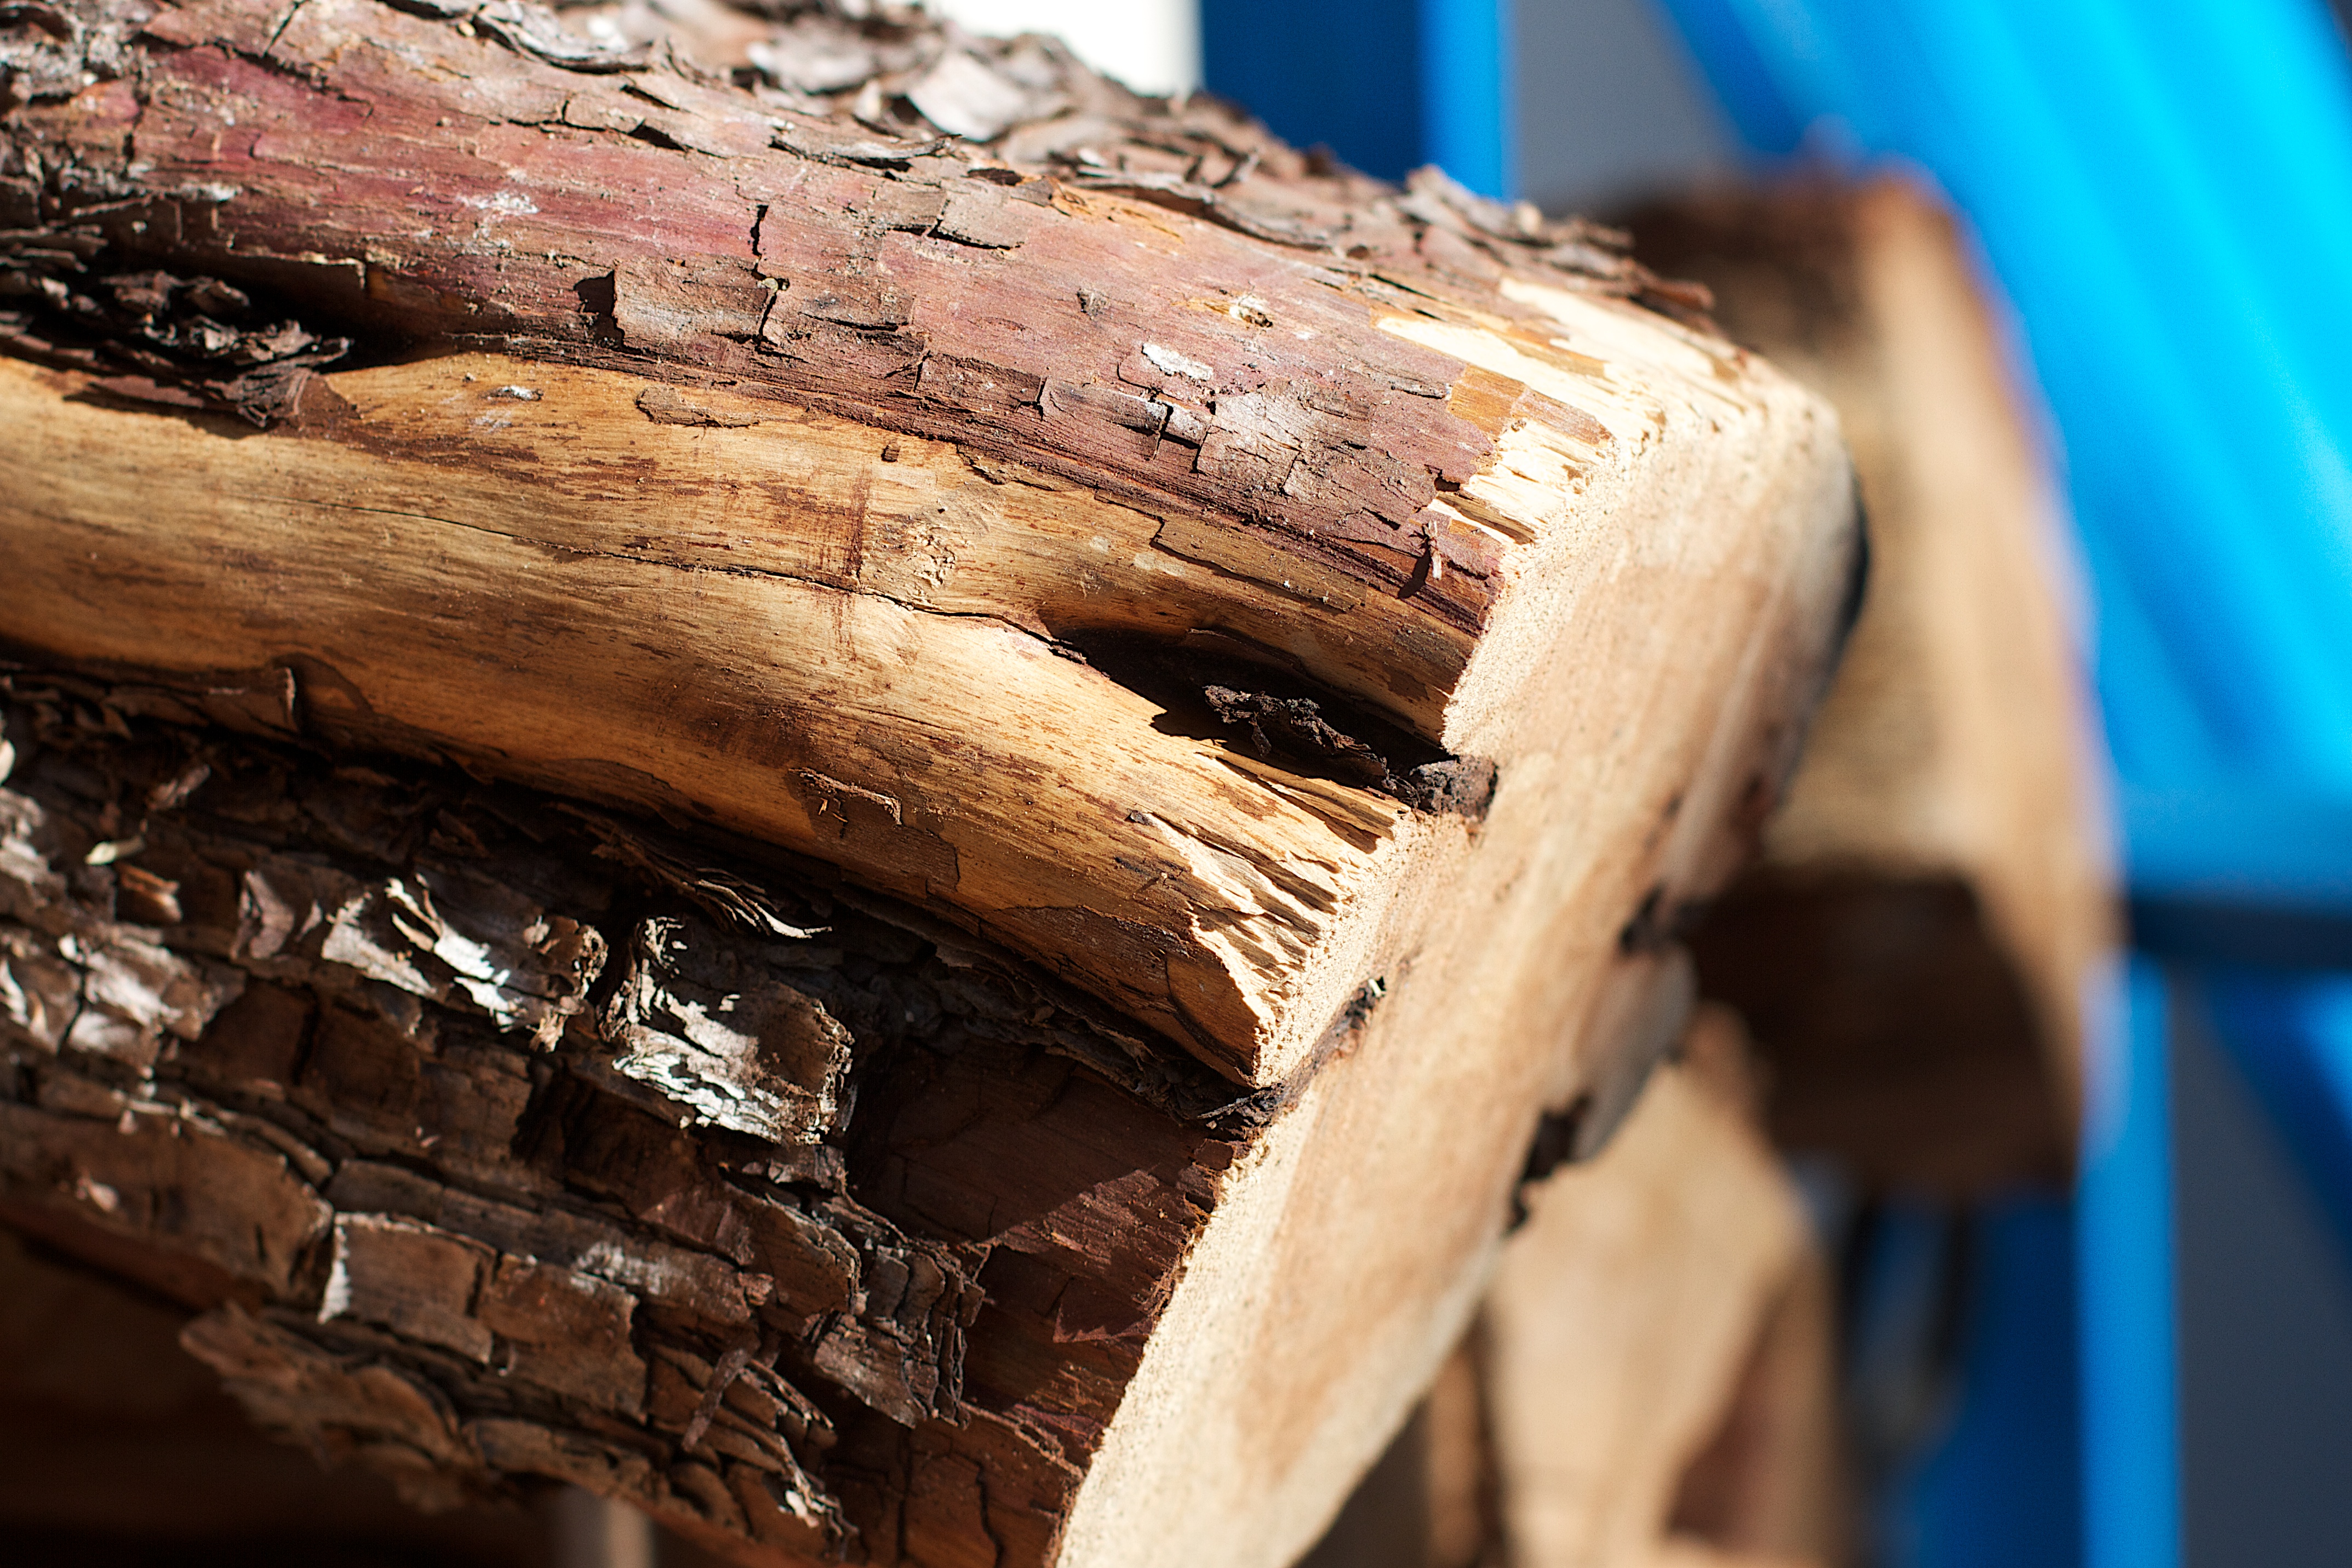
wood, lumber, close up, carving, macro photography